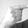
ASL letter: G